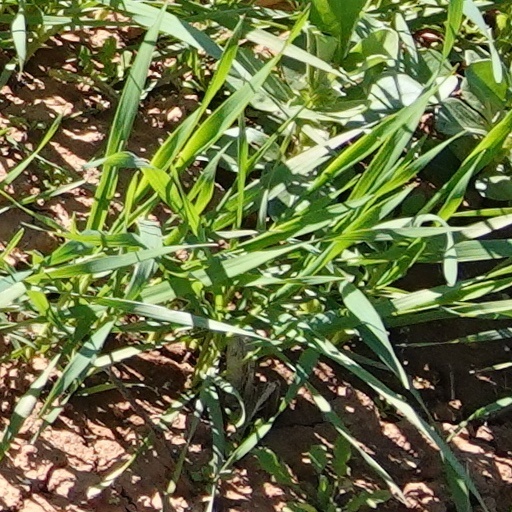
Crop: wheat